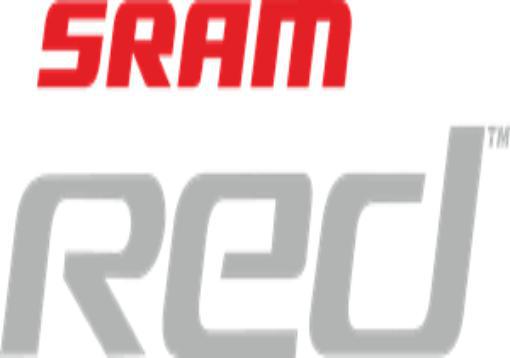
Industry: Clothes